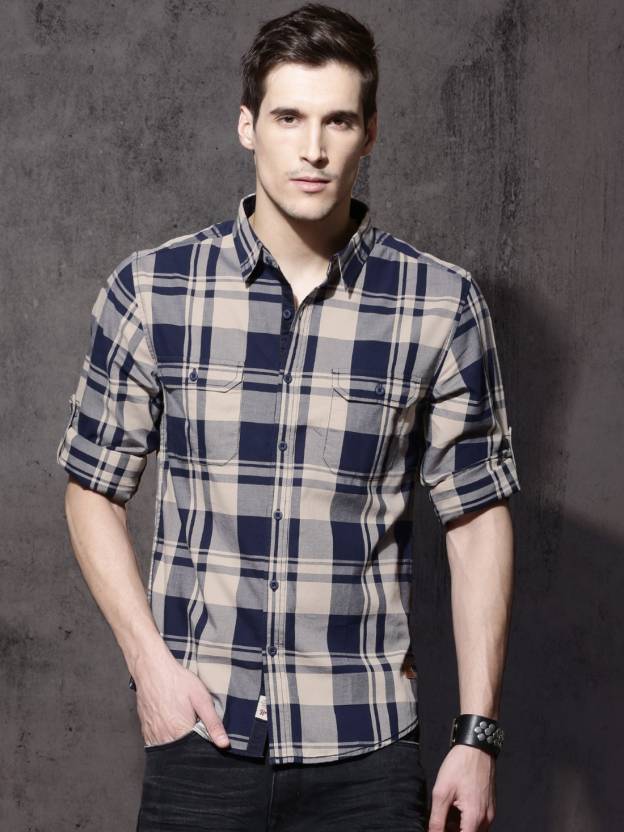
Product: Men Regular Fit Checkered Casual Shirt
Price: ₹620
Colors: Dark Blue
Pattern: Checkered
Description: Cozy up with this in-style Roadster shirt this season.  When you're going out on a dinner date, match this navy blue piece with chinos and a pair of easy loafers.Navy Blue and beige checked casual shirt, has a spread collar, button placket, 2 pockets, long sleeves, curved hem